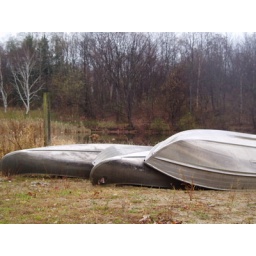
boats by a lake